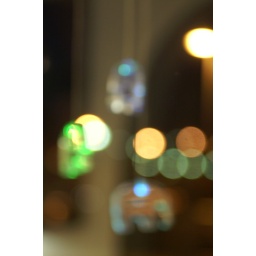
having a dance in our kitchen window